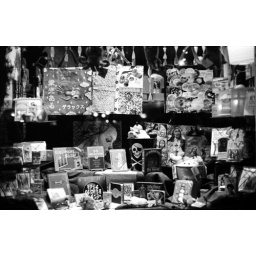
The store window of City Limits in the old market in Omaha.